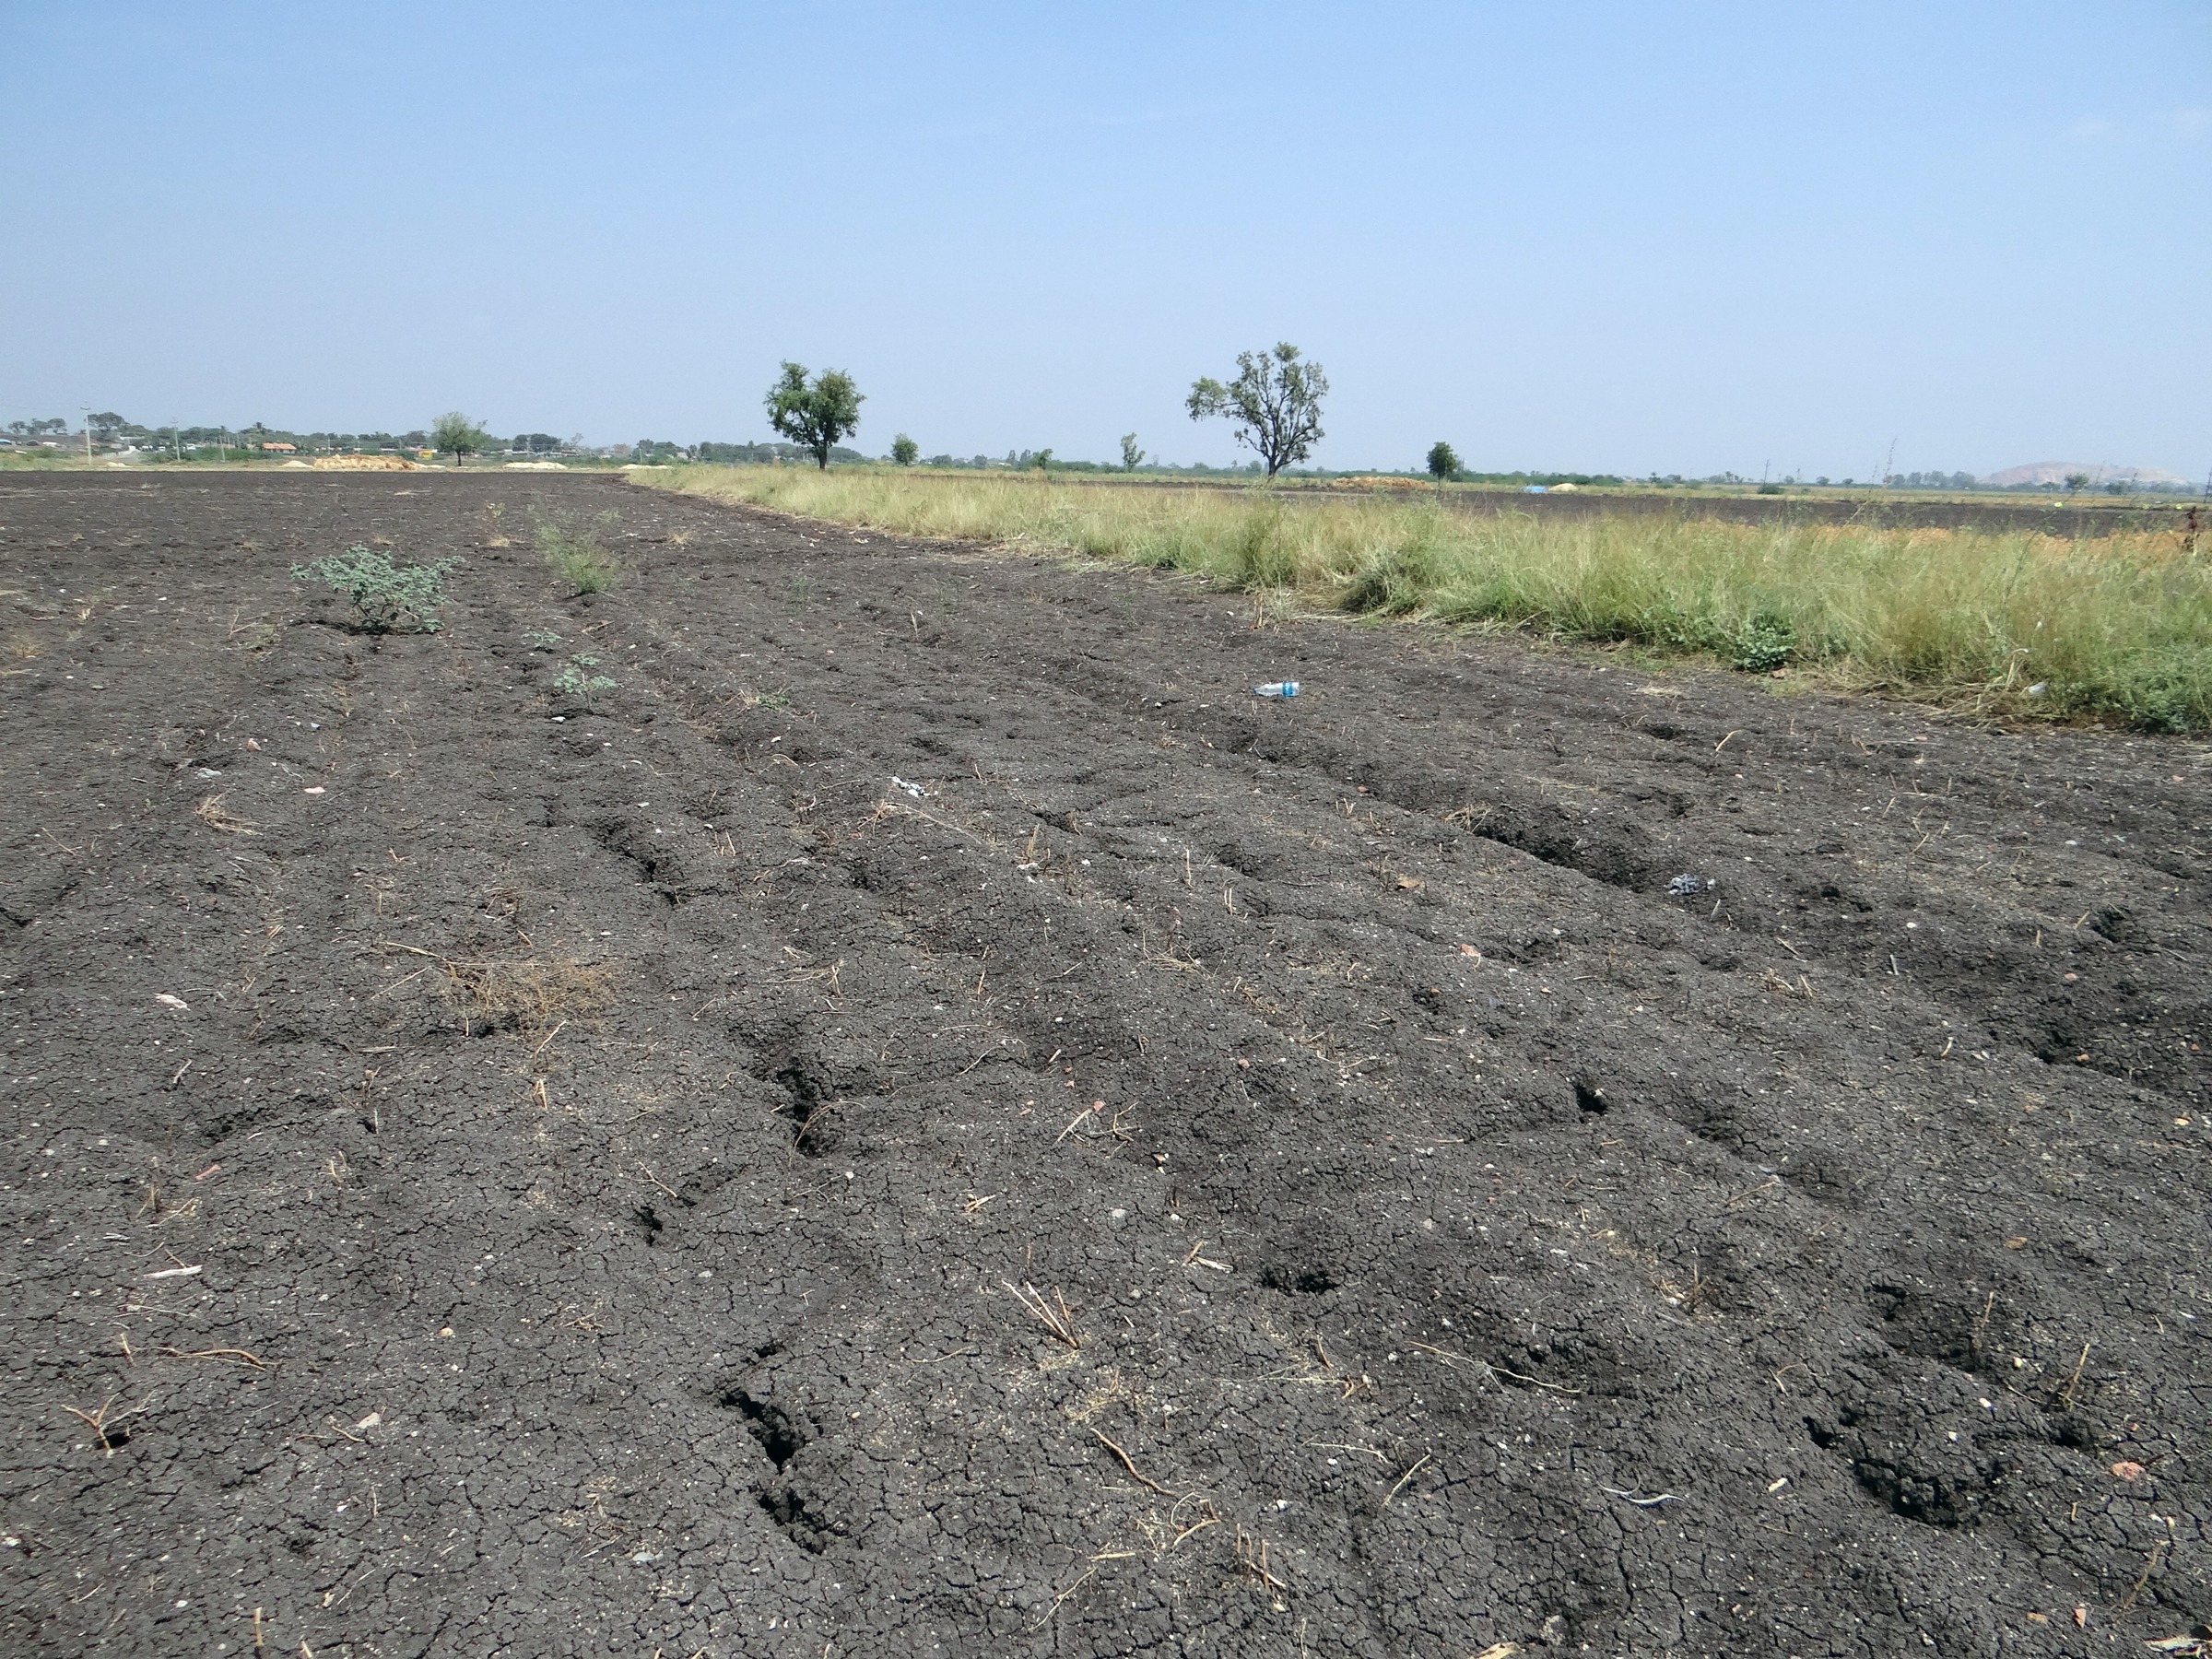
field, prairie, asphalt, dirt road, soil, agriculture, plain, cracked, india, ecosystem, mound, karnataka, geological phenomenon, land lot, black soil, regur, tropical chernozem, basaltic